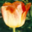
Label: tulip